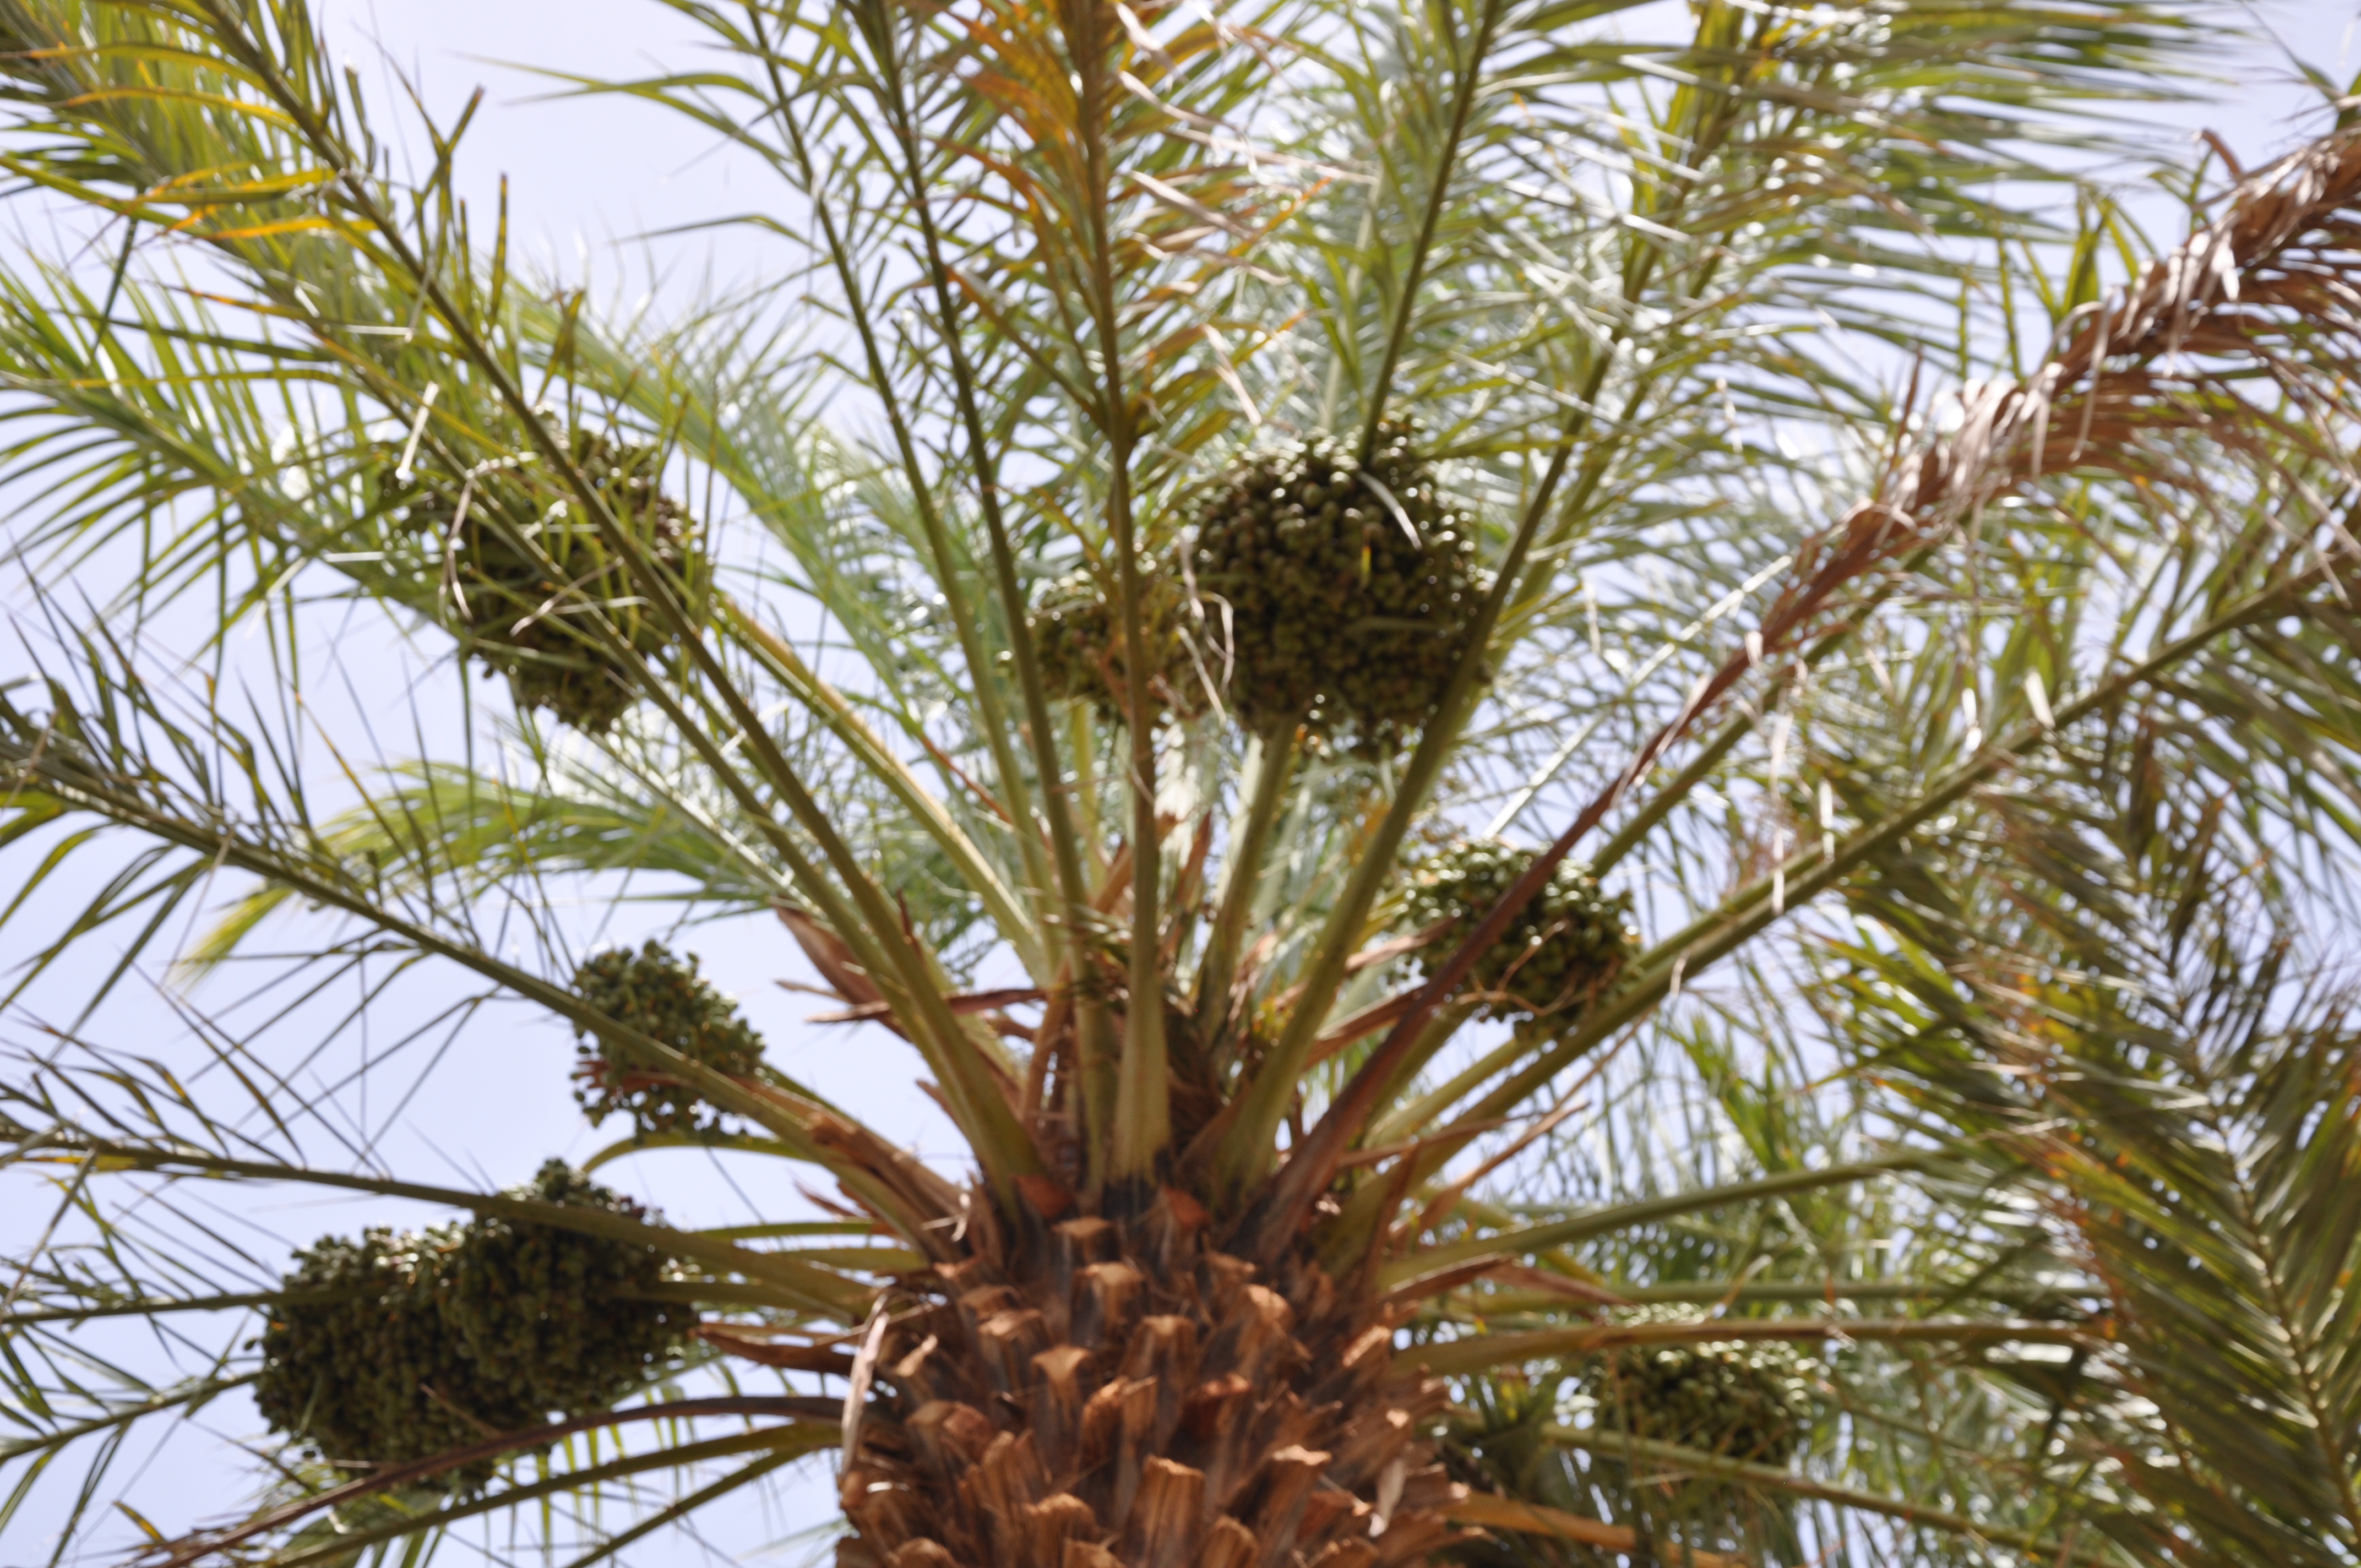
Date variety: bouisthami